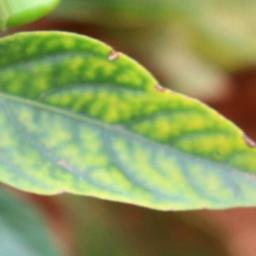
Label: nutritional